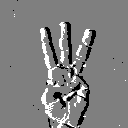
ASL letter: w